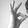
ASL letter: F